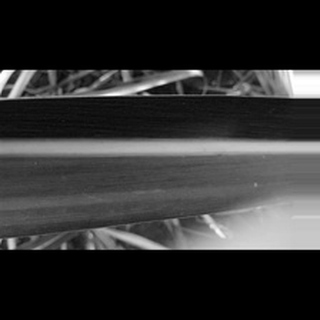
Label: healthy_sugarcane